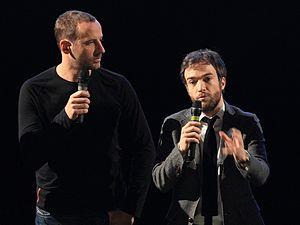
Fred Testot et Jonathan Lambert lors de l'avant première de ""Dépression et des potes"" le 26 avril 2012 à Paris, France."
Rodolphe-Jonathan Lambert, dit Jonathan Lambert, né le 24 juin 1973 à Paris dans le 16ᵉ arrondissement, est un humoriste, animateur de radio, animateur de télévision et acteur français.
Dépression et des potes est une comédie française écrite et réalisée par Arnaud Lemort, sortie en 2012.